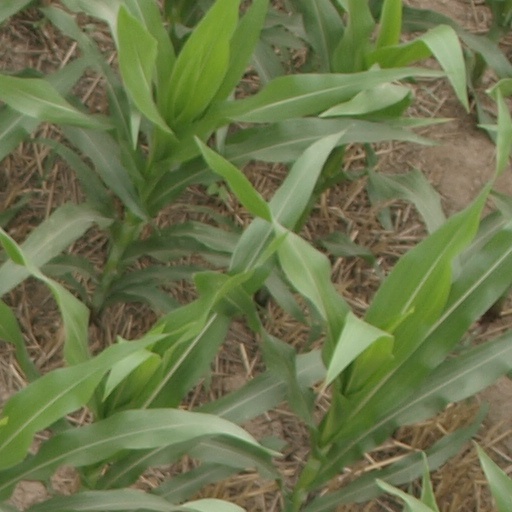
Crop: maize; corn